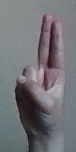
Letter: taa